Anodic aluminium oxide

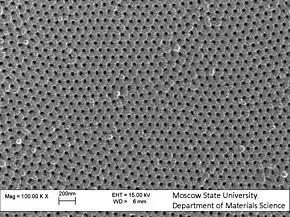
Top-view scanning electron microscopy image of AAO

Anodic aluminum oxide, anodic aluminum oxide (AAO), or anodic alumina is a self-organized form of aluminum oxide that has a honeycomb-like structure formed by high density arrays of uniform and parallel pores. The diameter of the pores can be as low as 5 nanometers and as high as several hundred nanometers, and length can be controlled from few tens of nanometers to few hundred micrometers. Porous AAO is formed by electrochemical oxidation (anodization) of aluminum in acid electrolytes in the conditions that balance the growth and the AAO films are formed with limited thickness.